Praveena

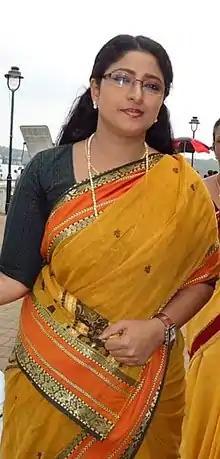
Praveena in 2012

Praveena is an Indian actress and dubbing artist who predominantly appears in Malayalam television series and films in addition to a few Tamil television series and films. She is known for portraying mother roles in films & television operas.